Battle of Edson's Ridge

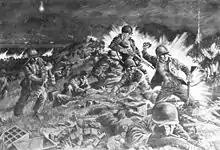
A painting by a Marine officer present during the Guadalcanal campaign depicts Marines defending Hill 123 during the battle.

On 15 September, General Hyakutake at Rabaul learned of Kawaguchi's defeat, the Imperial Japanese Army's first defeat involving a unit of this size in the war. The general forwarded the news to the Imperial General Headquarters in Japan. In an emergency session, the top Japanese army and navy command staffs concluded that "Guadalcanal might develop into the decisive battle of the war." The results of the battle began to have a telling strategic effect on Japanese operations in other areas of the Pacific. Hyakutake realized that in order to send sufficient troops and materiel to defeat the Allied forces on Guadalcanal, he could no longer support the major Japanese offensive on the Kokoda Track in New Guinea. Hyakutake—with the concurrence of the General Headquarters—ordered his troops on New Guinea, who were within of their objective of Port Moresby—to withdraw until the Guadalcanal matter was resolved. The Japanese were never able to restart their drive towards Port Moresby; the defeat at Edson's Ridge contributed not only to Japan's defeat in the Guadalcanal campaign, but also to Japan's ultimate defeat throughout the South Pacific.